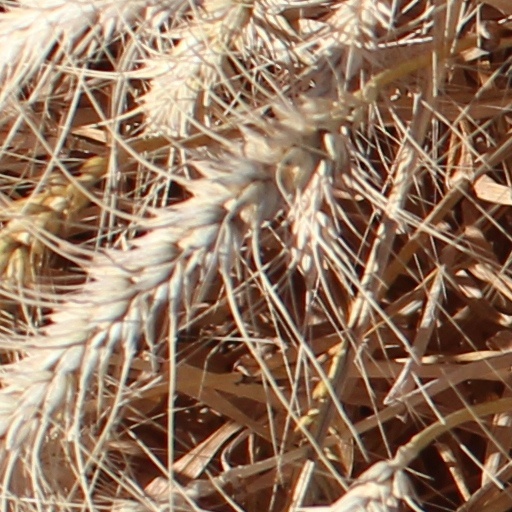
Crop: wheat